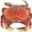
Label: cra